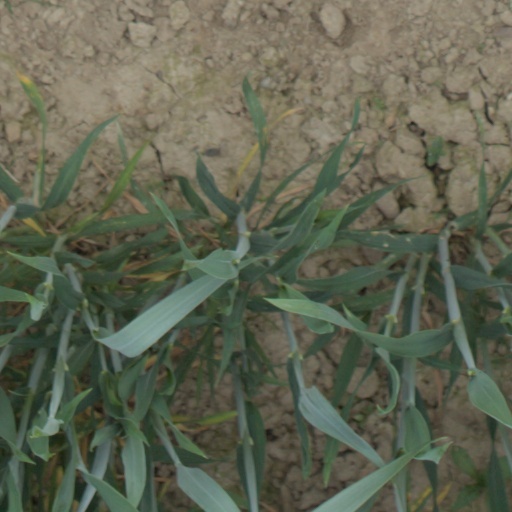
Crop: wheat